Stephen Martin (businessman)

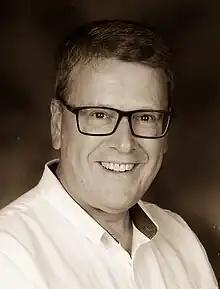

Stephen Martin (born 1966) is a British businessman. He served as the chief executive officer of the Clugston Group construction and civil engineering company from 2006 to 2016. He was the director general of the Institute of Directors from February 2017 to early 2019.